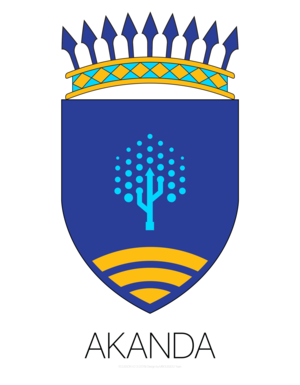
Blason de la ville d'Akanda
Akanda est une commune de la capitale du Gabon Libreville. Crée en 2013, elle regroupe les quartiers Angondjé, Avorbam, La Sablière, le Cap Estérias. La commune d'Akanda est située dans le département du Komo-Mondah dans la province de l'Estuaire au Nord de Libreville.